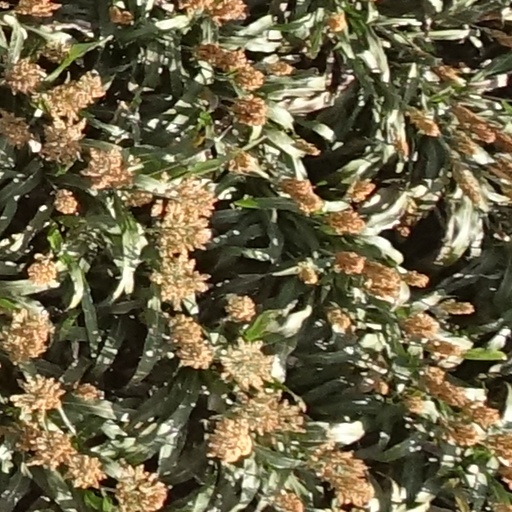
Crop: sorghum